Top rope climbing

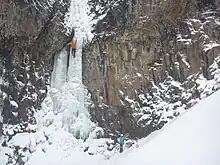
Ice climber top-roping "Elevator Shaft" (Grade WI3-4), Montana

In common with lead climbing, top roping requires the standard equipment of a harness attached to one end of a dynamic kernmantle rope (usually via a figure-eight knot). The "second", who is belaying, will use a standard mechanical belay device that is clipped into the rope, and which pays out the rope as needed but can grip it tightly to catch the climber in the event of a fall.